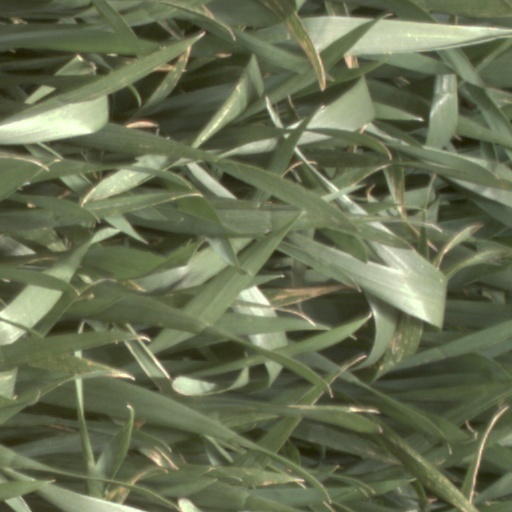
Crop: wheat